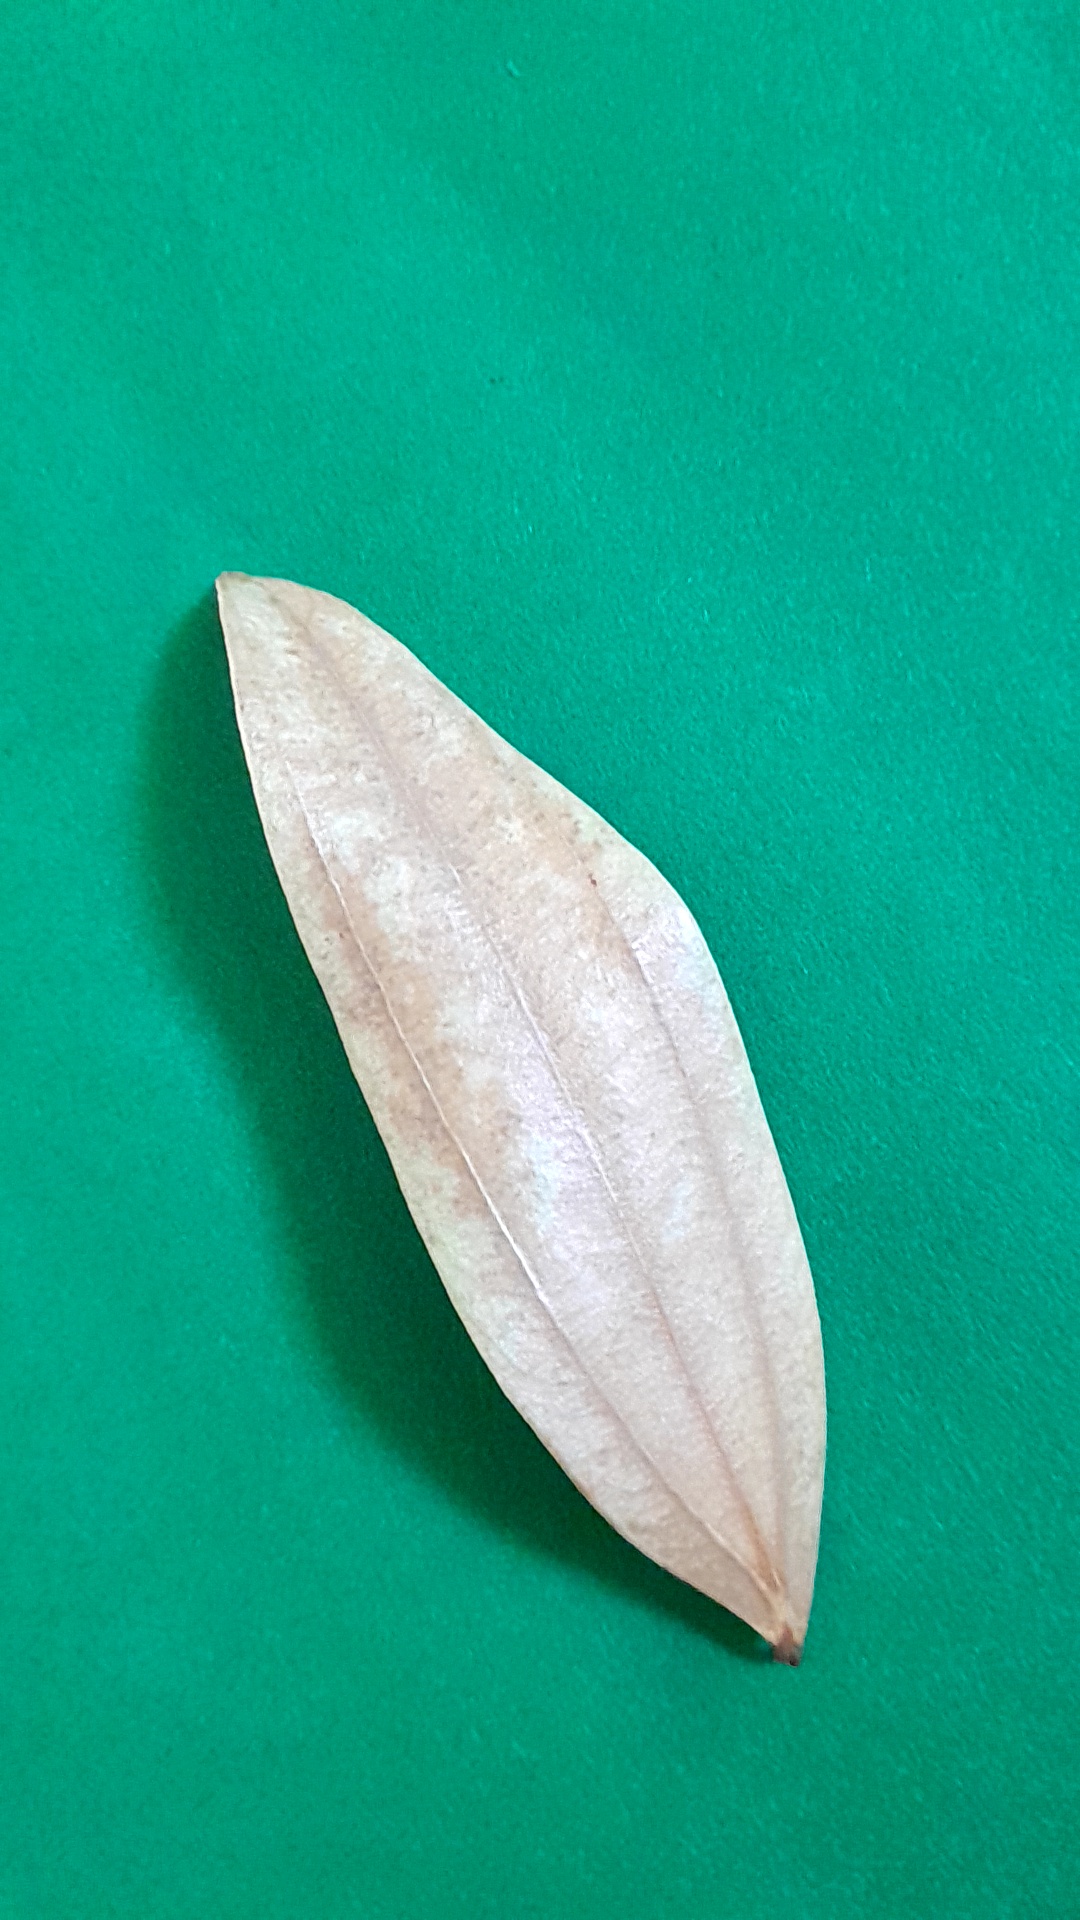
Label: Dry Leaf